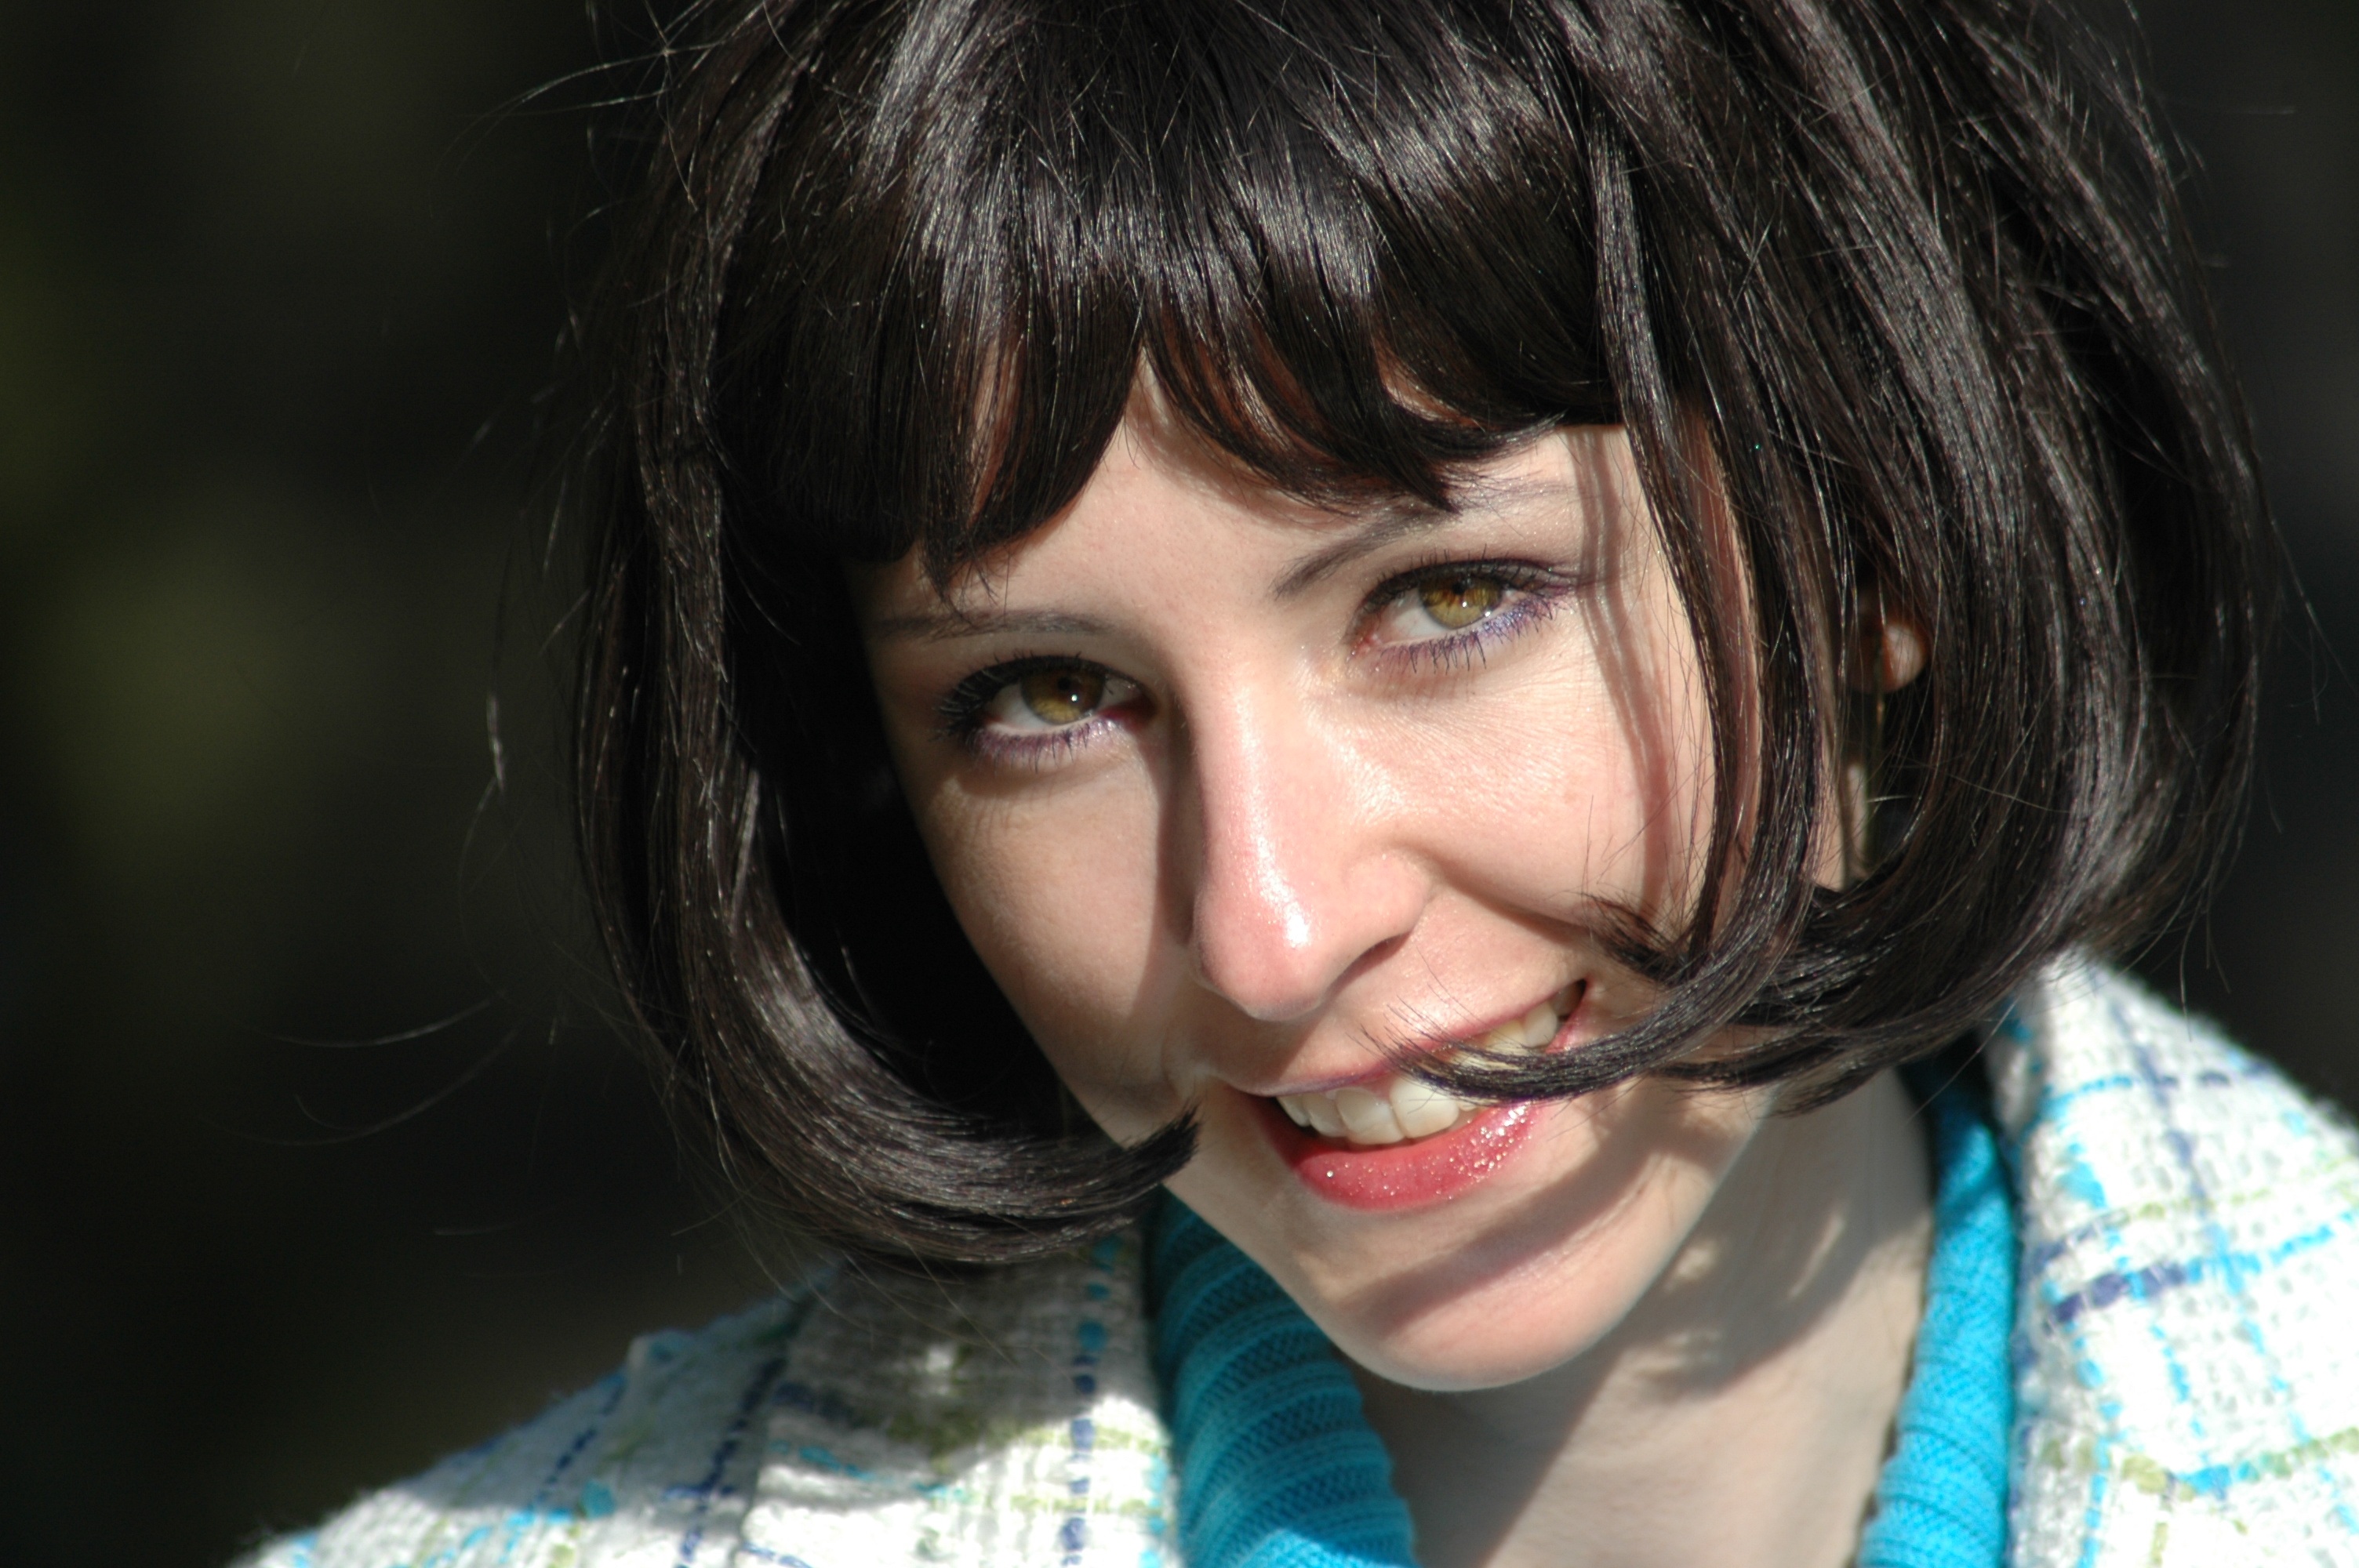
girl, woman, hair, portrait, hairstyle, smile, eyebrow, long hair, black hair, face, nose, eyes, fun, eye, beauty, brown hair, bangs, chin, portrait photography, hair coloring, human hair color, layered hair, bob cut